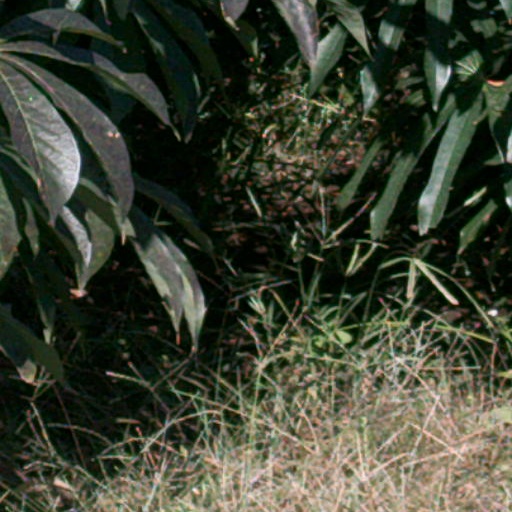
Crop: cassava